Arlene Shechet

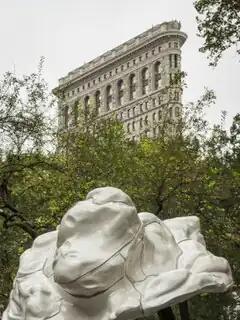
Arlene Shechet, "Low Hanging Cloud (Lion)", installation view, "Full Steam Ahead", Madison Square Park, New York, 2018.

Shechet revisited this approach in "Disrupt the View: Arlene Shechet at the Harvard Art Museums (2021), presenting recent work alongside historical German, Japanese, and Chinese works of porcelain and other objects. In the museum-wide exhibition "From Here On Now" (Phillips Collection, 2017), she paired her sculpture with paintings from the museum's collection by Van Gogh, Mondrian, Joan Mitchell, Morris Louis and Walker Evans, among others; in one sculpture, she cast the base to echo a negative of a facing fireplace's opening."Washington Post" critic Mark Jenkins said of the show, "most of the links between the contemporary artist and her precursors are intriguingly tangled. That inspiration is no simple matter is one of the lessons of this multifold show." Shechet also curated shows at the Drawing Center and Pace Gallery.